SheepShaver

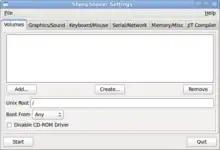
SheepShaver setup menu on Linux

SheepShaver is capable of running Mac OS 7.5.2 through 9.0.4 (though it needs the image of an Old World ROM to run Mac OS 8.1 or below), and can be run inside a window so that the user can run classic Mac OS and either BeOS, Intel-based Mac OS X, Linux, or Windows applications at the same time.